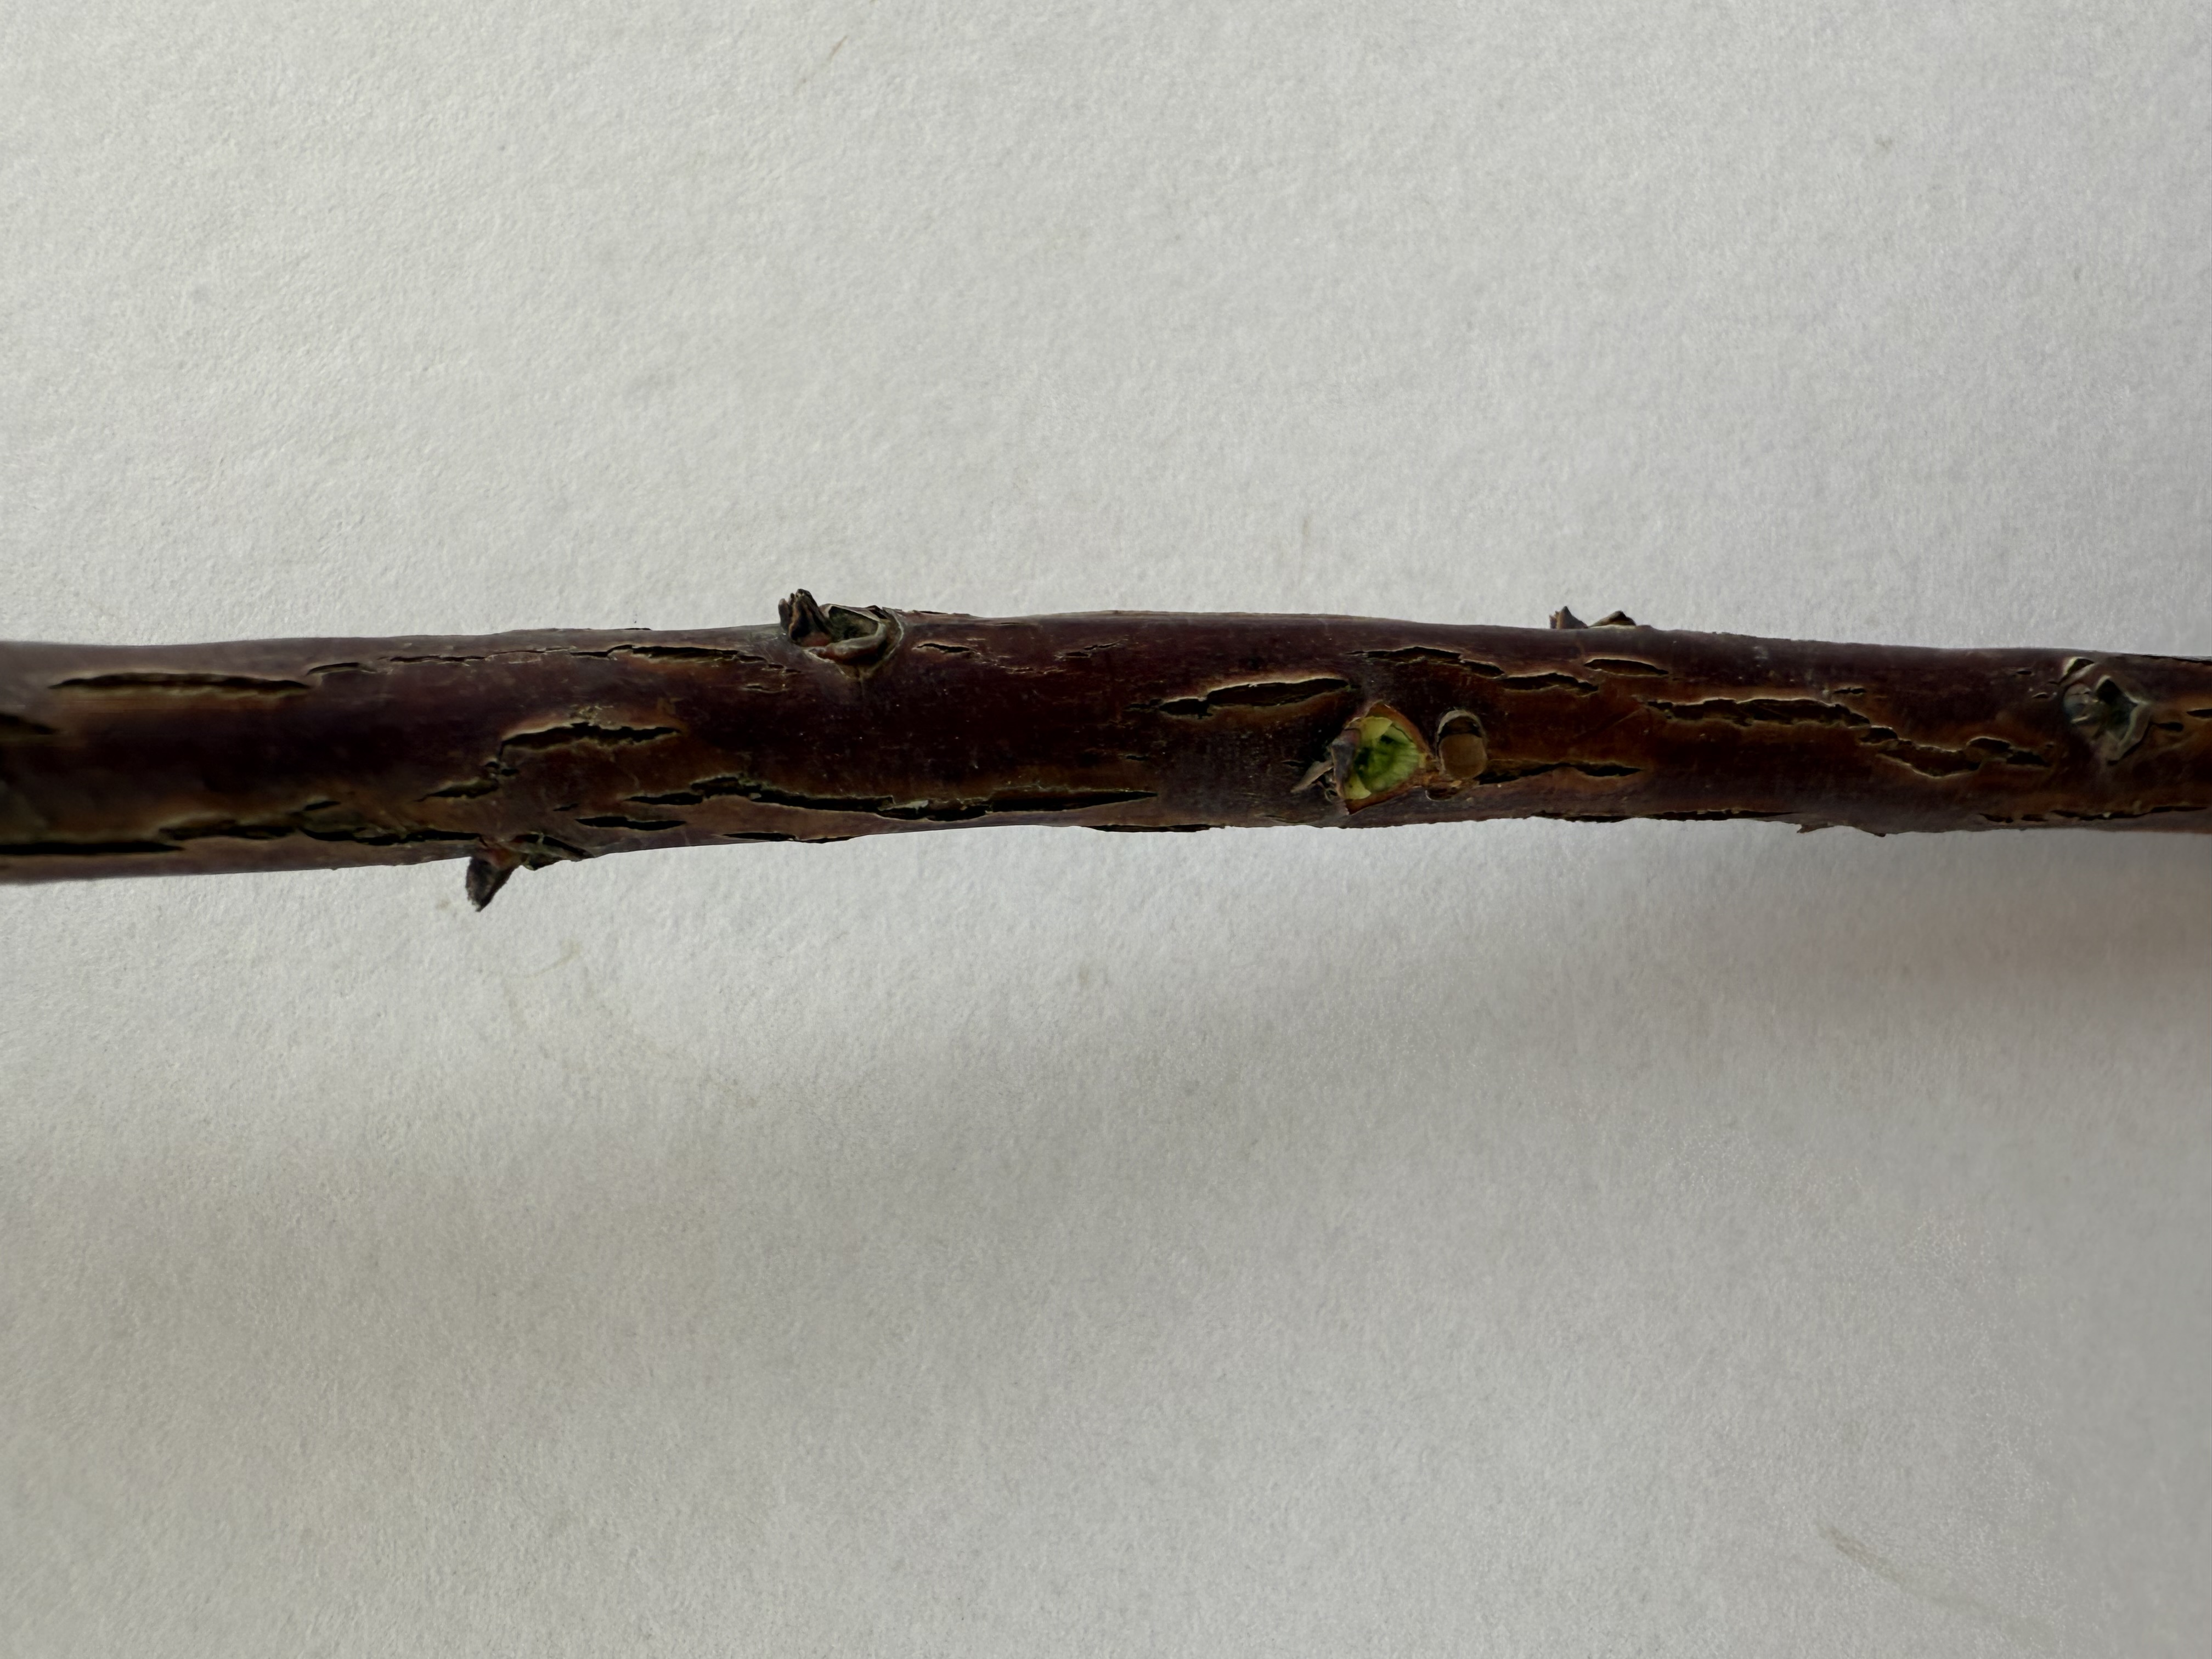
Variety: Strawberry Tree